Uhlsport

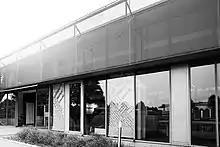
Headquarters of uhlsport GmbH in Balingen

The company was founded in 1948 by Karl Uhl. Early production focussed on manufacturing leather studs for football boots, and in 1953 uhlsport also began to produce football boot soles for sports shoe manufacturers. In the years which followed, more products were added, including shin guards, sports bandages, footballs and goalkeeper gloves, until finally uhlsport GmbH had developed a full range of football equipment. Since 2002, the company has been operating a multi-brand strategy for football and handball.